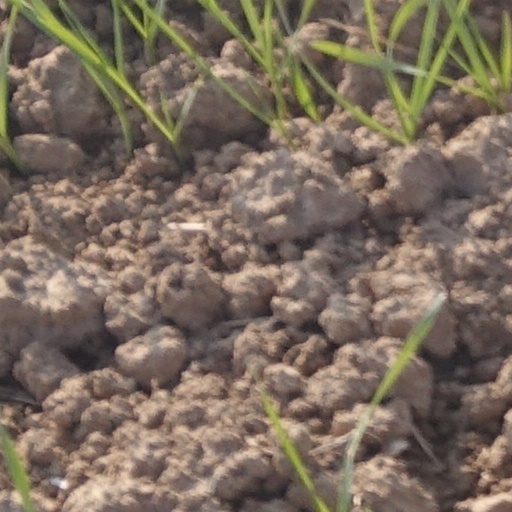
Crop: wheat